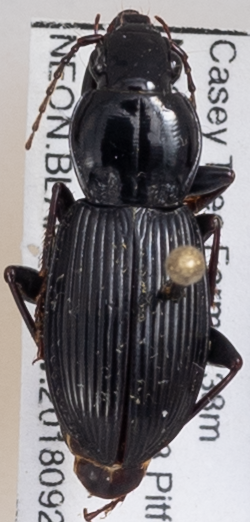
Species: Pterostichus stygicus
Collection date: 2018-09-25
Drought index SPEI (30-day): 1.614
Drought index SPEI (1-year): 1.594
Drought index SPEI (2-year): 1.69